Scouting Ireland

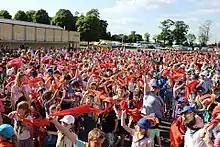
Beaver and Cub Scouts at Scouting Ireland JamÓige event 2016

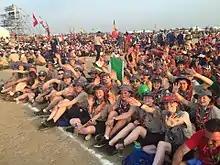
Irish Scouts at the 2015 World Scout Jamboree in Japan

The organisation and its legacy associations are represented in several international forums. Scouting Ireland is the sole World Organisation of the Scout Movement (WOSM)-recognised body in the Republic of Ireland, and works with the Scout Association in Northern Ireland. In 2014, Scouting Ireland won the bid to host the 16th World Scout Moot, which was intended to take place in 2021, but was cancelled due to the impact of the COVID-19 pandemic.